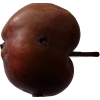
Label: Apple 18